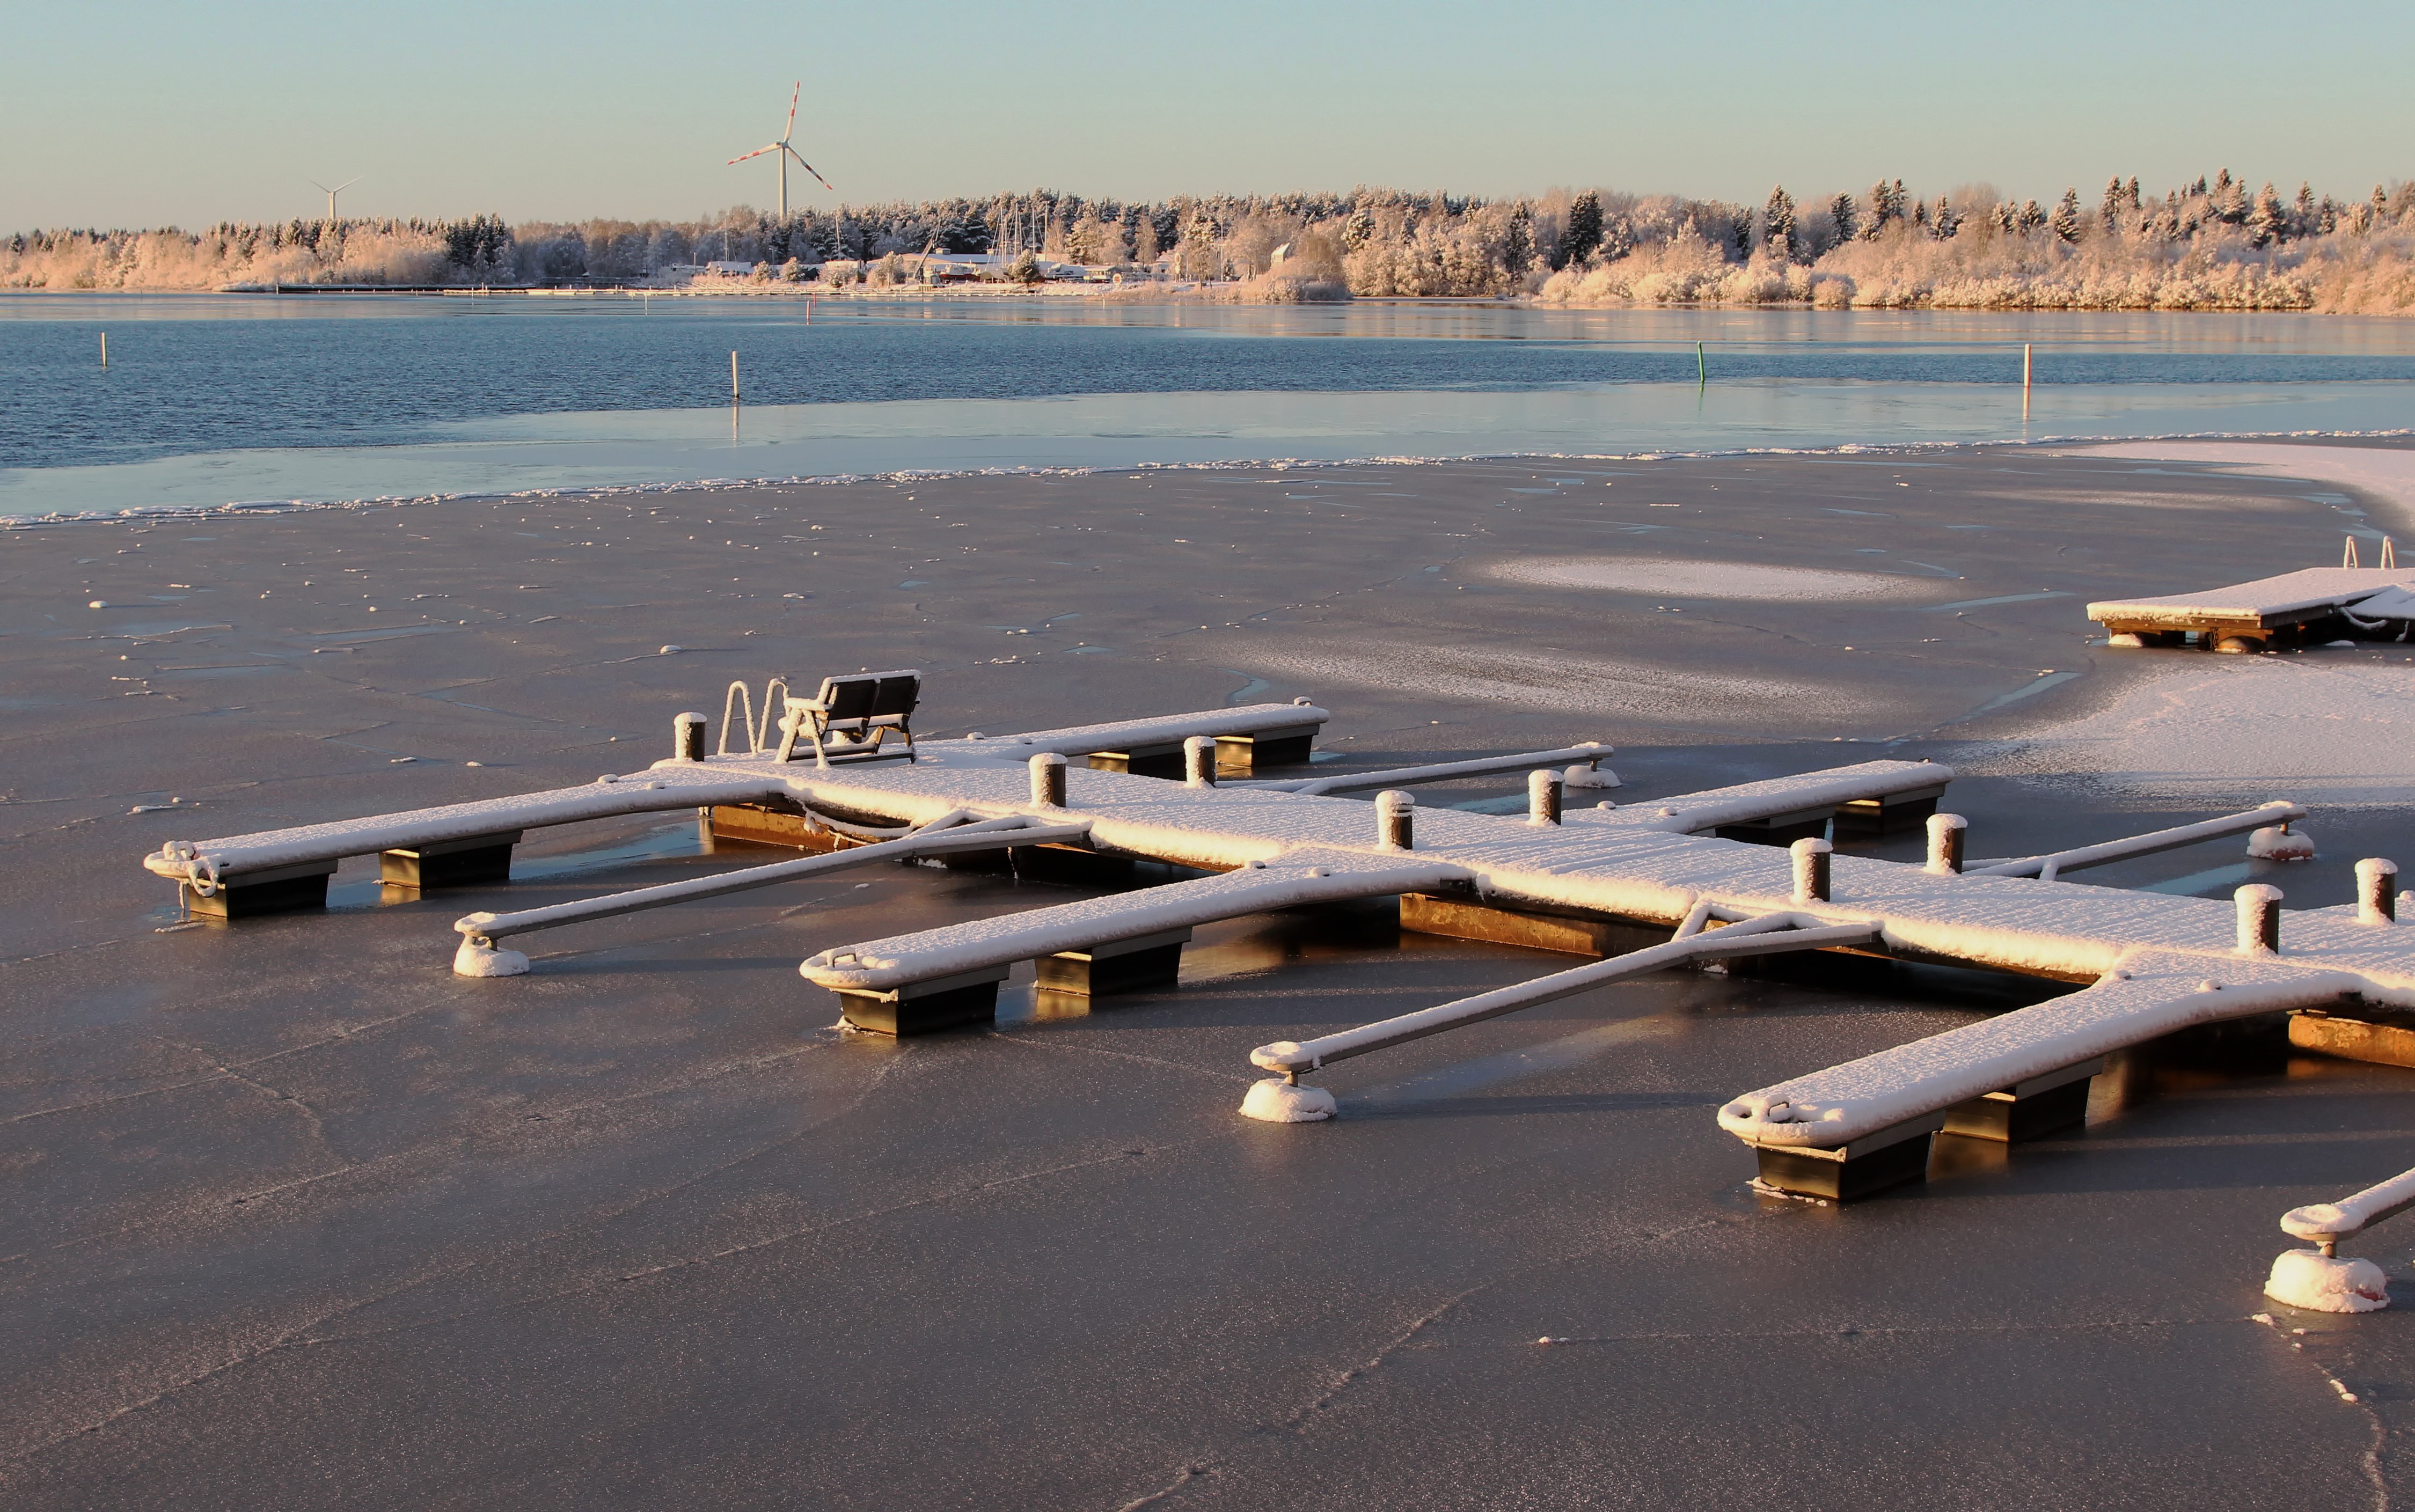
sea, coast, water, nature, forest, snow, winter, dock, lake, pier, ice, vehicle, bay, frozen, marina, trees, outside, infrastructure, finland